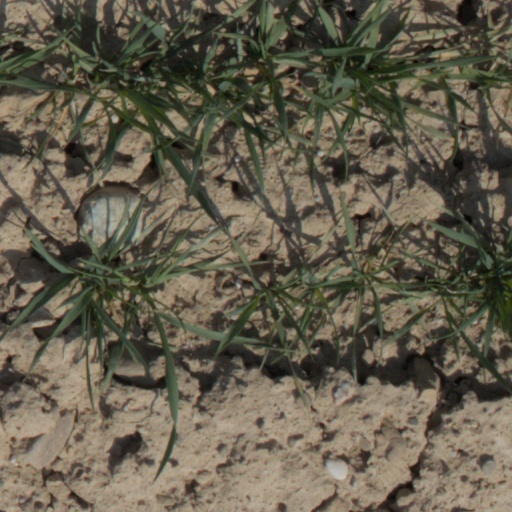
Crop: wheat